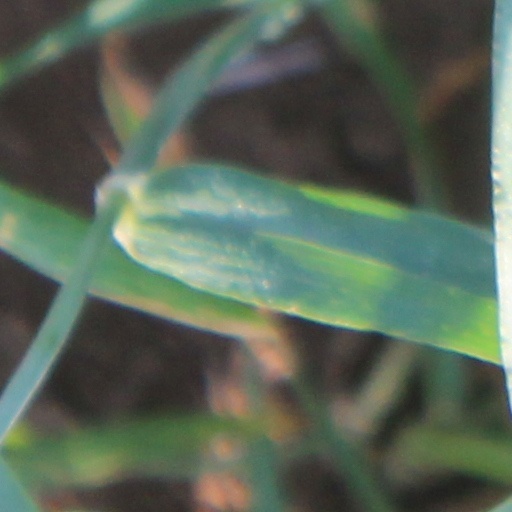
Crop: wheat